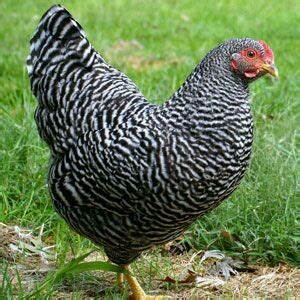
Label: chicken